Chris Smith (rugby league, born 1994)

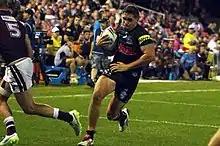
Smith playing for the Panthers in 2015

In Round 26 of the 2015 NRL season, he made his NRL debut for Penrith against the Newcastle Knights.